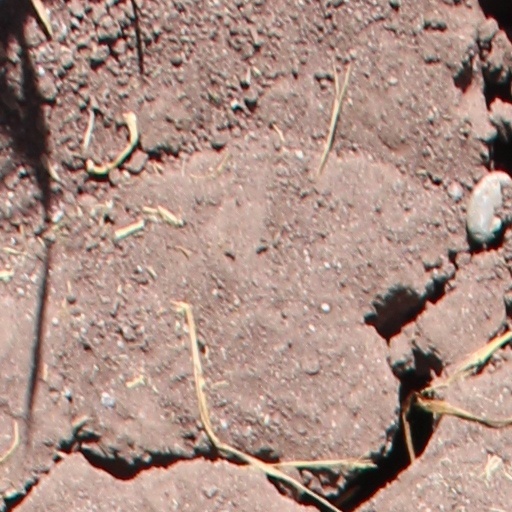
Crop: wheat